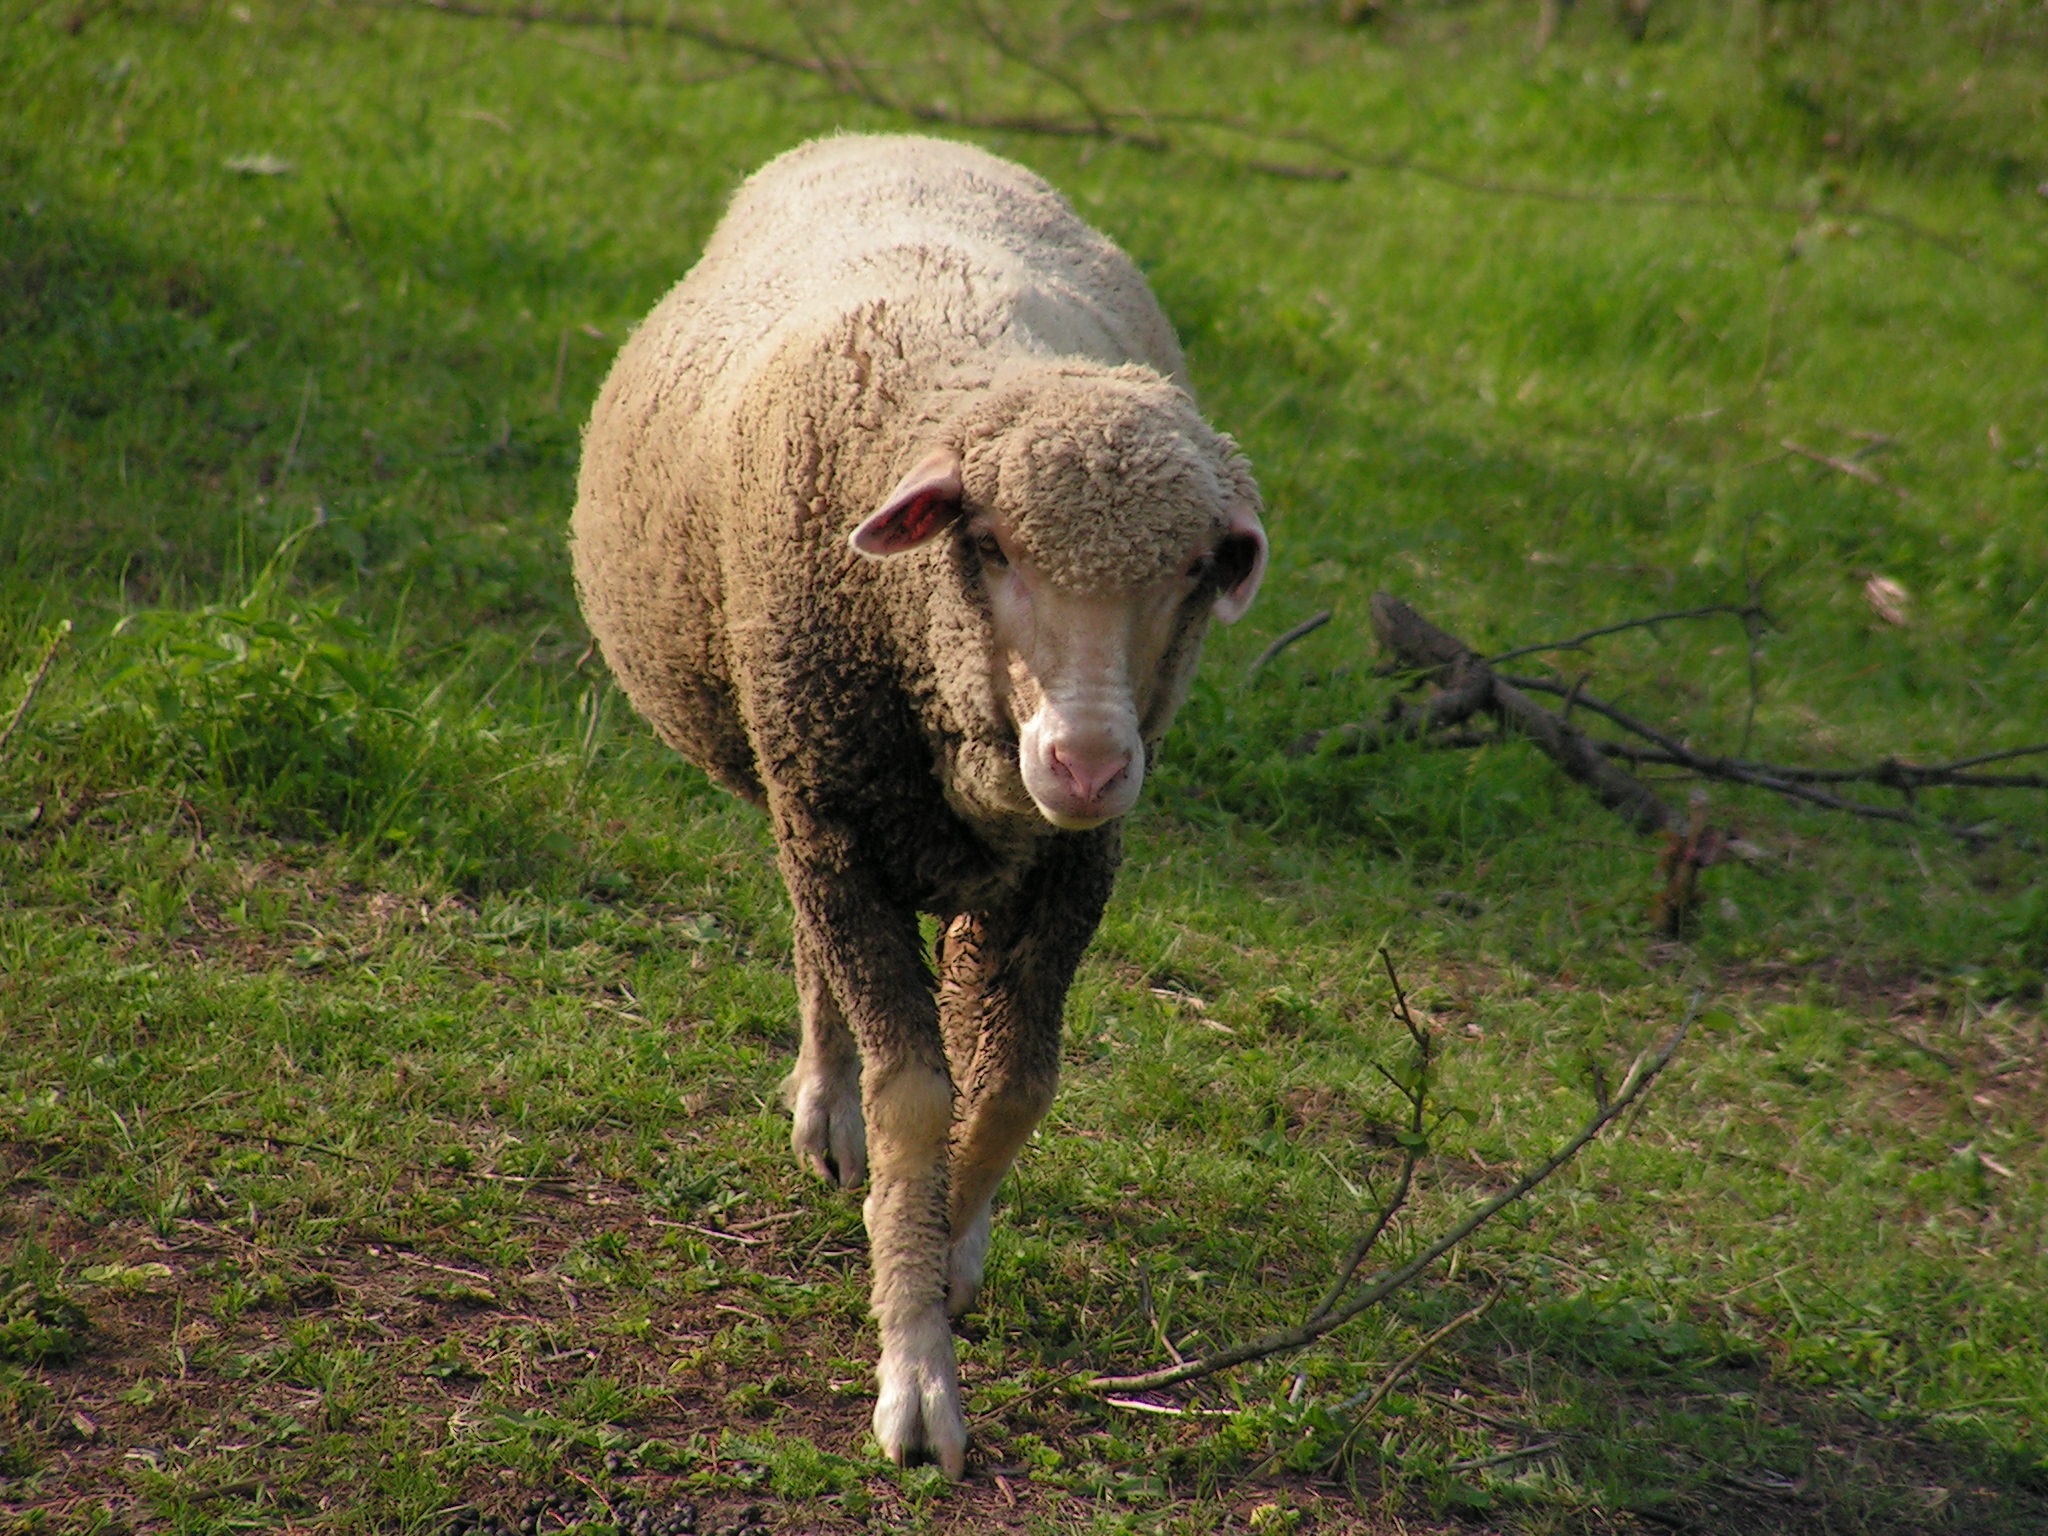
animal, wildlife, pasture, grazing, sheep, mammal, fauna, vertebrate, sheeps, the successive